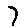
Label: 7